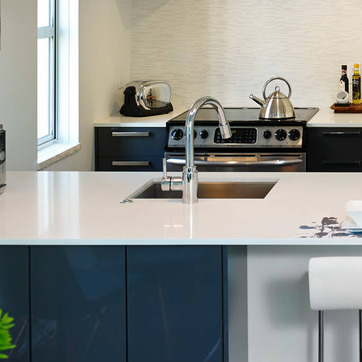
Material: metal